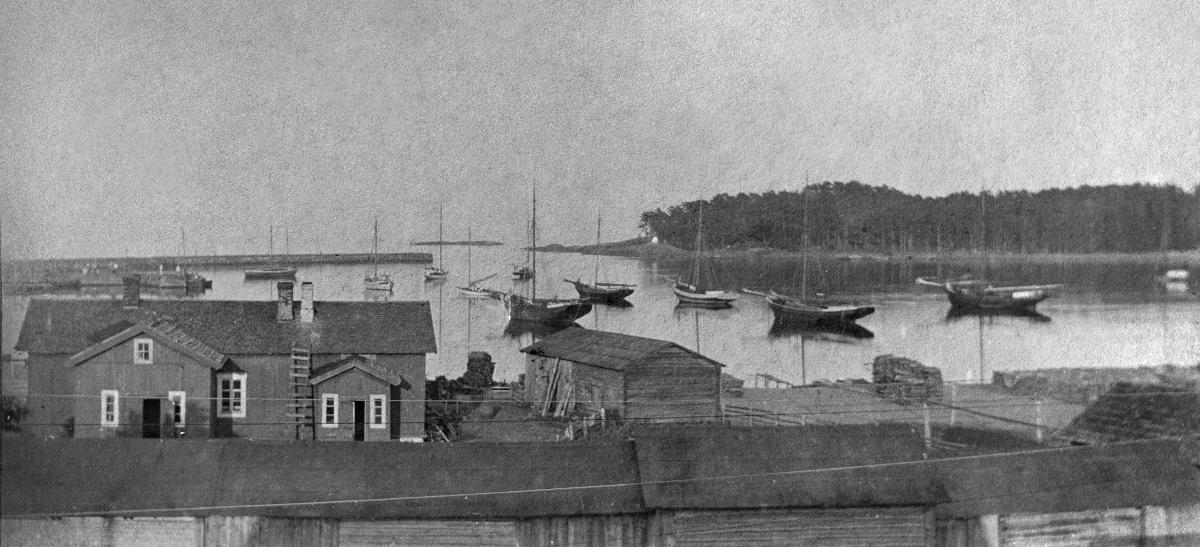
Suursaari
Hogland
sisällön kuvaus: Suursaaren satama allonmurtajineen, Suursaari 1917. content description: The harbour of Hogland in 1917.
Vuosi: 1917
Paikka: Suomi; , Suursaari
Aiheet: maisema; satamat; veneet; rakennukset; landscape; harbours; boats; buildings; landscapes; view; harbour; houses; landskap (fysiska helheter); hamnar; båtar; byggnader